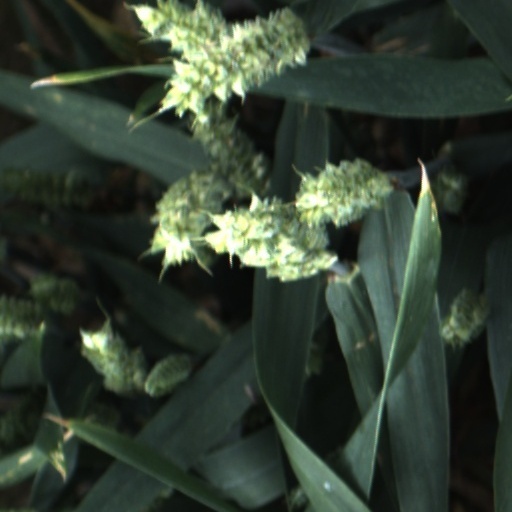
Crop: wheat